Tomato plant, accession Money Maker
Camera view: tilt-top (135 deg); turntable rotation: 30 degrees
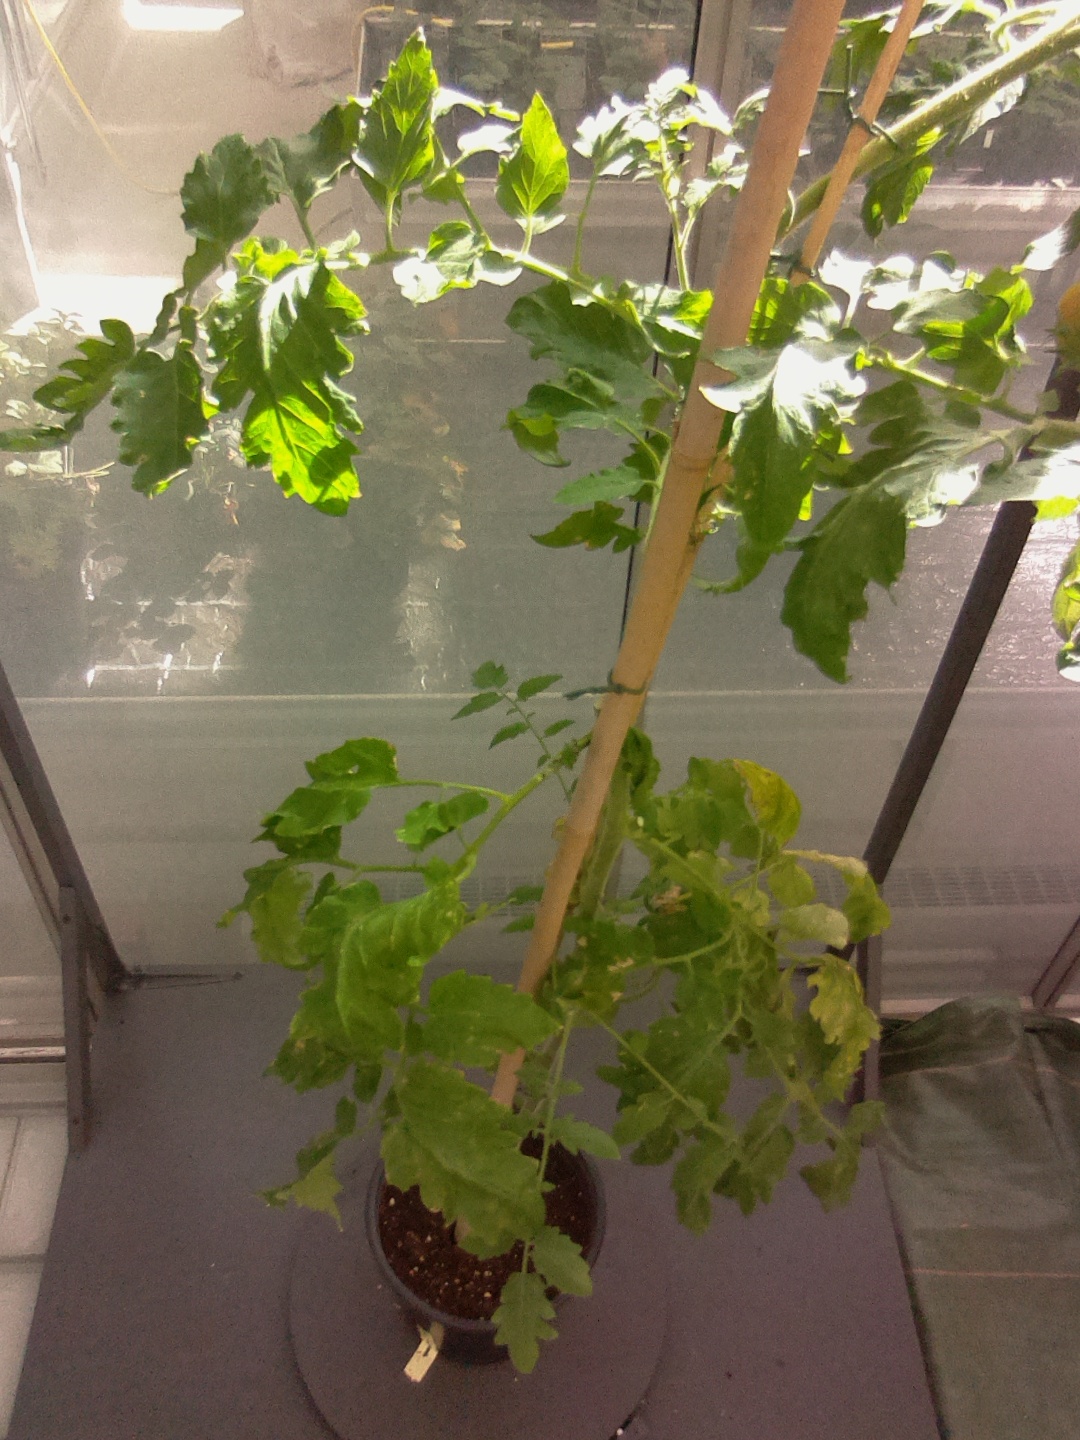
BBCH growth stage 78: 80% -90% of final fruit size